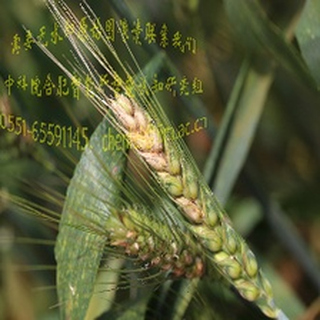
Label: wheat_fusarium_head_blight